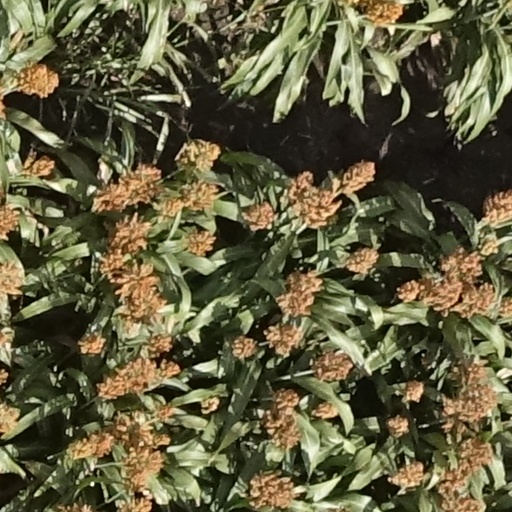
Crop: sorghum